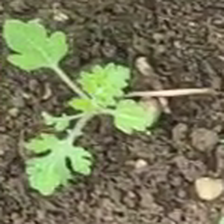
Weed species: Gajar_gavat_(Parthenium hysterophorus)